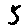
Label: 5